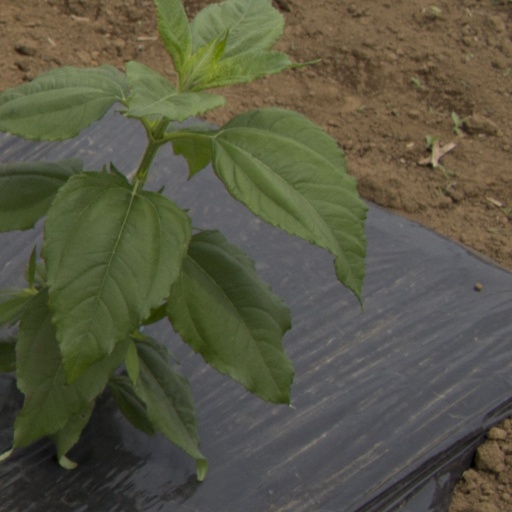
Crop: Jerusalem artichoke